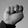
ASL letter: N